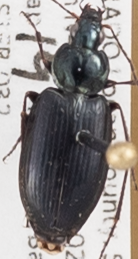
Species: Agonum placidum
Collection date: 2014-08-19
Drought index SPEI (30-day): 0.1
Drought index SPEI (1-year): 0.592
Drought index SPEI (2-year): -0.588